Korean shamanism

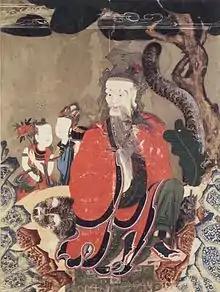
A 19th-century painting of a (mountain spirit), on display at the Brooklyn Museum; images like this often appeared on altars

Many report that they never wanted to take up the profession, resisting the calling due to the social disapproval that practitioners often face. However, teaches that it is the deities who decide if a person is to become a and that they will torment an individual with misfortune, illness or madness to encourage them into adopting the profession. This process is termed the ("the drought caused by the gods"), ("spirit possession sickness"), or (" sickness"). have for instance reported partial paralysis and hallucinations before turning to this ritual vocation, or else a compulsion to go to a shrine or sacred mountain. Alternatively, they have described encounters with spirits, sometimes while wandering in a wild environment, or otherwise through dreams, with dreams and visions sometimes revealing which deities the future is expected to serve.